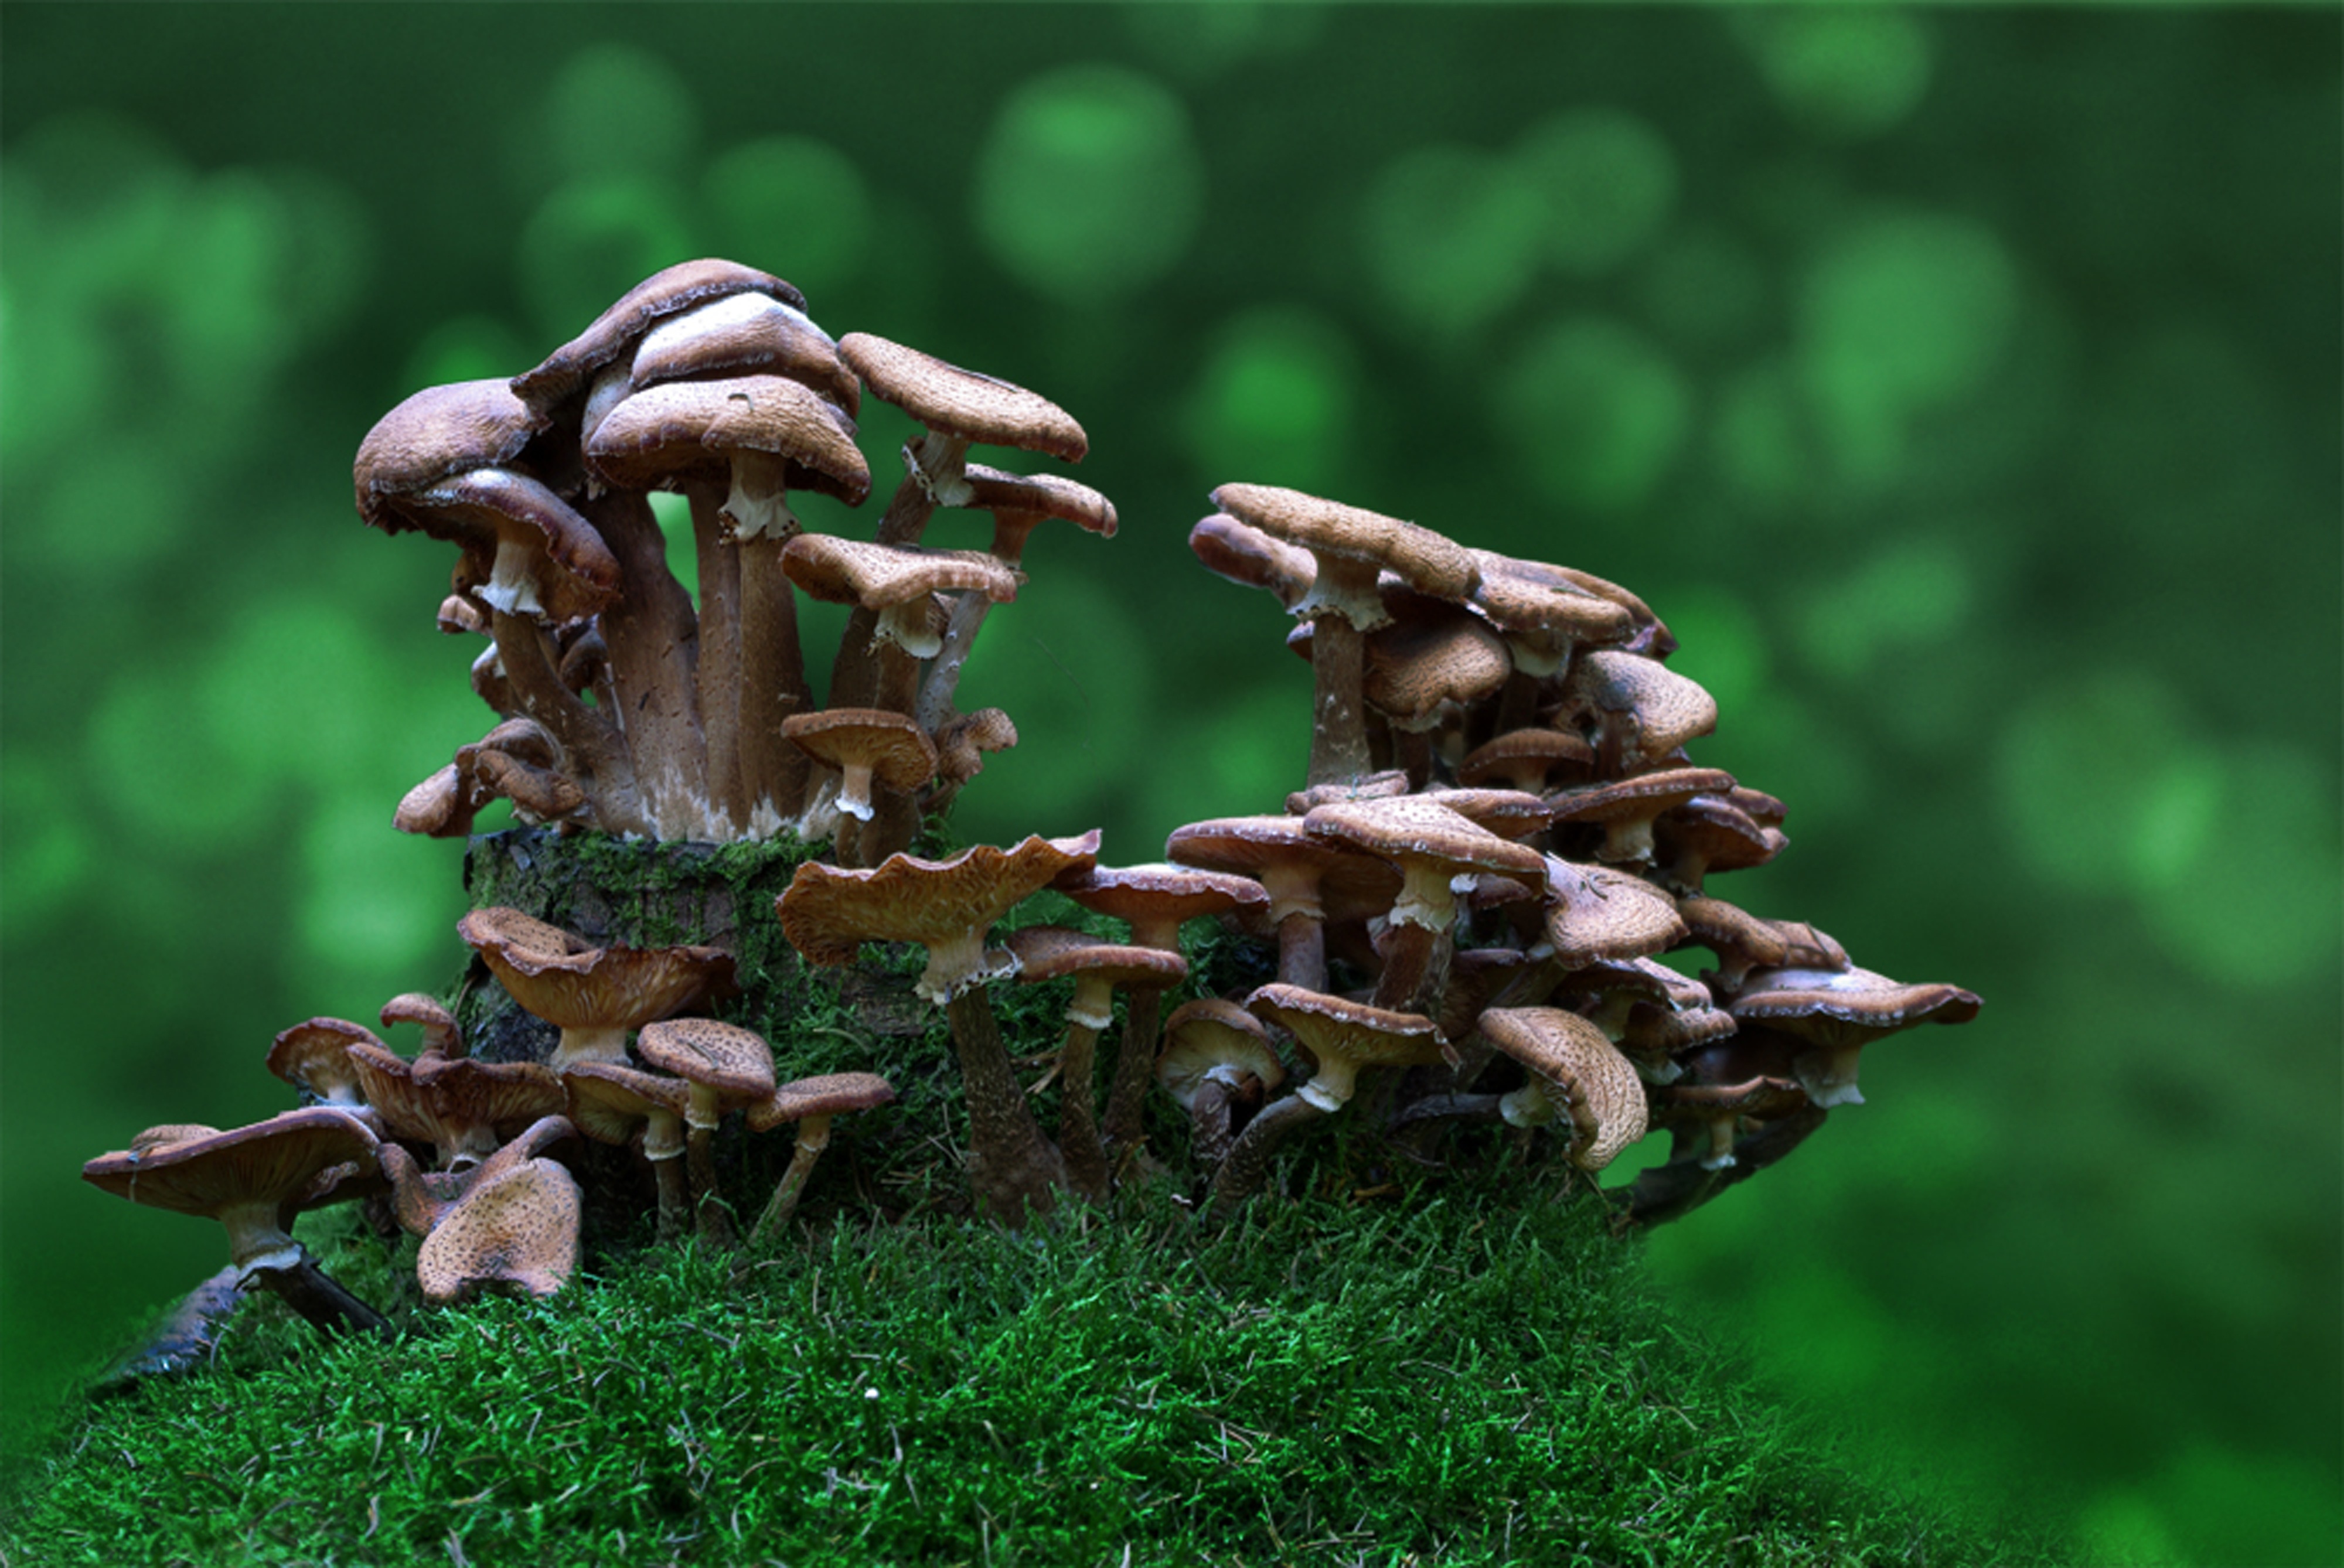
tree, nature, forest, grass, bokeh, plant, leaf, flower, photo, moss, gift, food, green, jungle, autumn, eat, flora, mushrooms, toxic, caution, macro photography, mushroom picking, woody plant